Kagoshima ramen

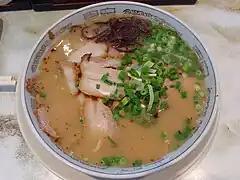
Kagoshima ramen

is a ramen dish which is offered in Kagoshima Prefecture, in southern Japan.